303 Creative LLC v. Elenis

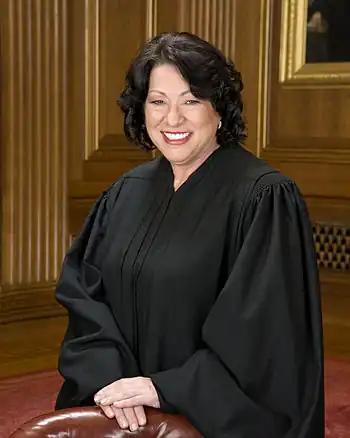
Justice Sonia Sotomayor authored the dissent.

In a dissent joined by Justices Kagan and Jackson, Justice Sotomayor wrote that the decision "grants a business open to the public a constitutional right to refuse to serve members of a protected class", and that, under the majority's reasoning, stationers and photographers could be allowed to turn down clients on the basis of their sexual orientation or gender identity.